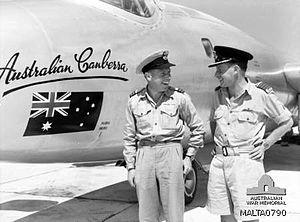
La Course aérienne Londres-Christchurch est une course aérienne disputée en octobre 1953. L'objectif était de rejoindre la ville Christchurch en Nouvelle-Zélande, en partant de la ville de Londres en Angleterre.